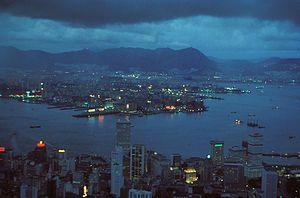
Hong Kong est une île en Chine méridionale à laquelle se rattachent depuis 1898 les Nouveaux Territoires sur le continent. Ancien village de pêche et ancien emplacement de salins, Hong Kong est devenue, sous la tutelle britannique, un port de commerce et militaire de grande importance et un centre financier international qui a le neuvième PNB le plus élevé du monde per capita et traite un tiers des mouvements de capitaux étrangers en Chine. Elle a fait retour à la République populaire de Chine en 1997 tout en conservant ses propres institutions et pratiques dans le cadre du modèle « Un pays, deux systèmes ».
Le Dragon de Hong Kong est la vingt-et-unième histoire de la série Yoko Tsuno de Roger Leloup. Elle est publiée pour la première fois du nᵒ 2527 au nᵒ 2536 du journal Spirou, puis en album en 1986.